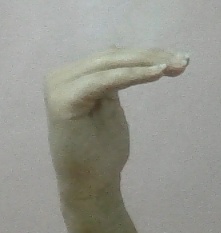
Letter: haa